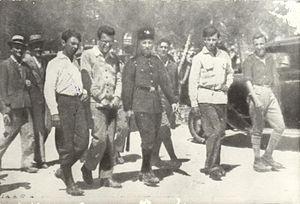
Le Parti sioniste révisionniste est un parti politique juif, sioniste, nationaliste et anti-communiste créé à Paris en 1925 par Vladimir Jabotinsky dans l'objectif de « réviser le sionisme ».